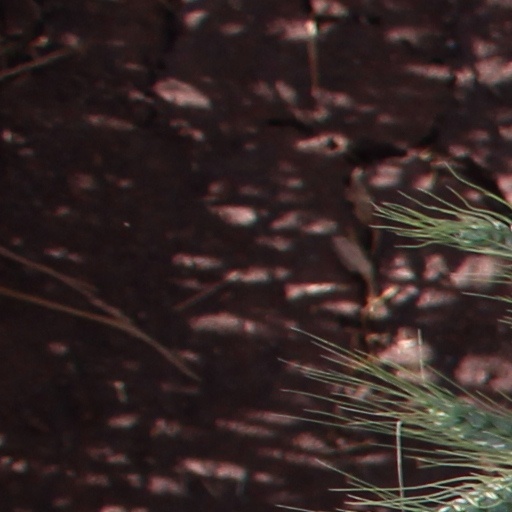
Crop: wheat